Tale of Tales (2015 film)

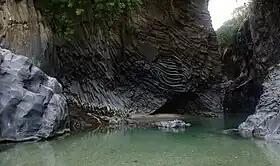
The Alcantara river in Sicily, the location for the scenes with the aquatic dragon

In the Kingdom of Longtrellis, the King and Queen cannot conceive a child. A necromancer suggests that if the Queen eats a sea dragon's heart cooked by a virgin, she will be with child, but this will cost a life. The King slays the sea dragon but dies from his wounds. The virgin cook prepares the heart and becomes pregnant and the Queen eats the heart and the next day bears a son, Elias, with hair as white as the dragon. The cook also gives birth to a boy, Jonah. The boys are identical and inseparable friends. This so vexes the Queen that she attempts to murder Jonah, though he manages to escape. Jonah leaves the kingdom, plunging a knife into a tree root and telling Elias that as long as the root spouts clear water, he is alive and well. One day, the water is clouded with blood. Elias leaves to find Jonah. The Queen has her subjects search for Elias to no avail. The necromancer blames the Queen and says the youths are truly inseparable and that her violent desire can be achieved only through violence. Elias finds Jonah wounded in a cave. They are threatened by a monster, which wounds Jonah but hesitates to attack Elias, who kills the monster and returns Jonah to his wife. In the cave, the monster's corpse dissolves into that of the Queen.